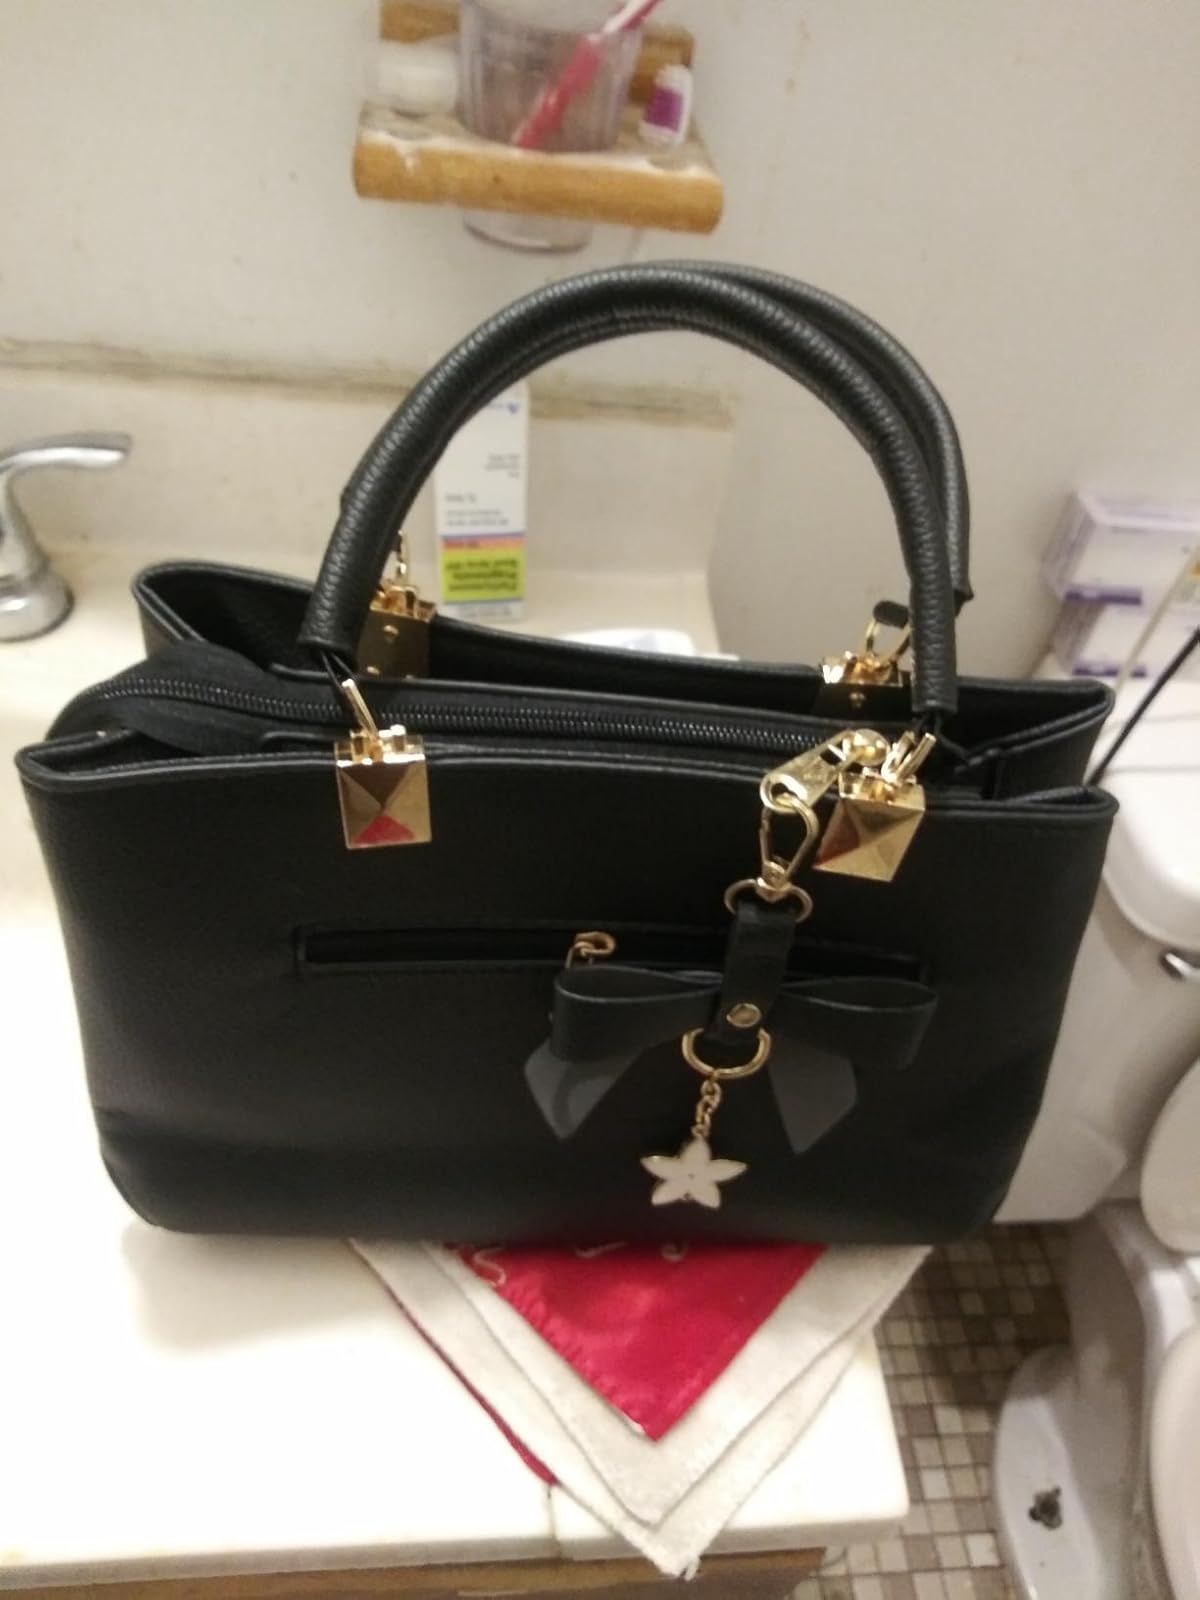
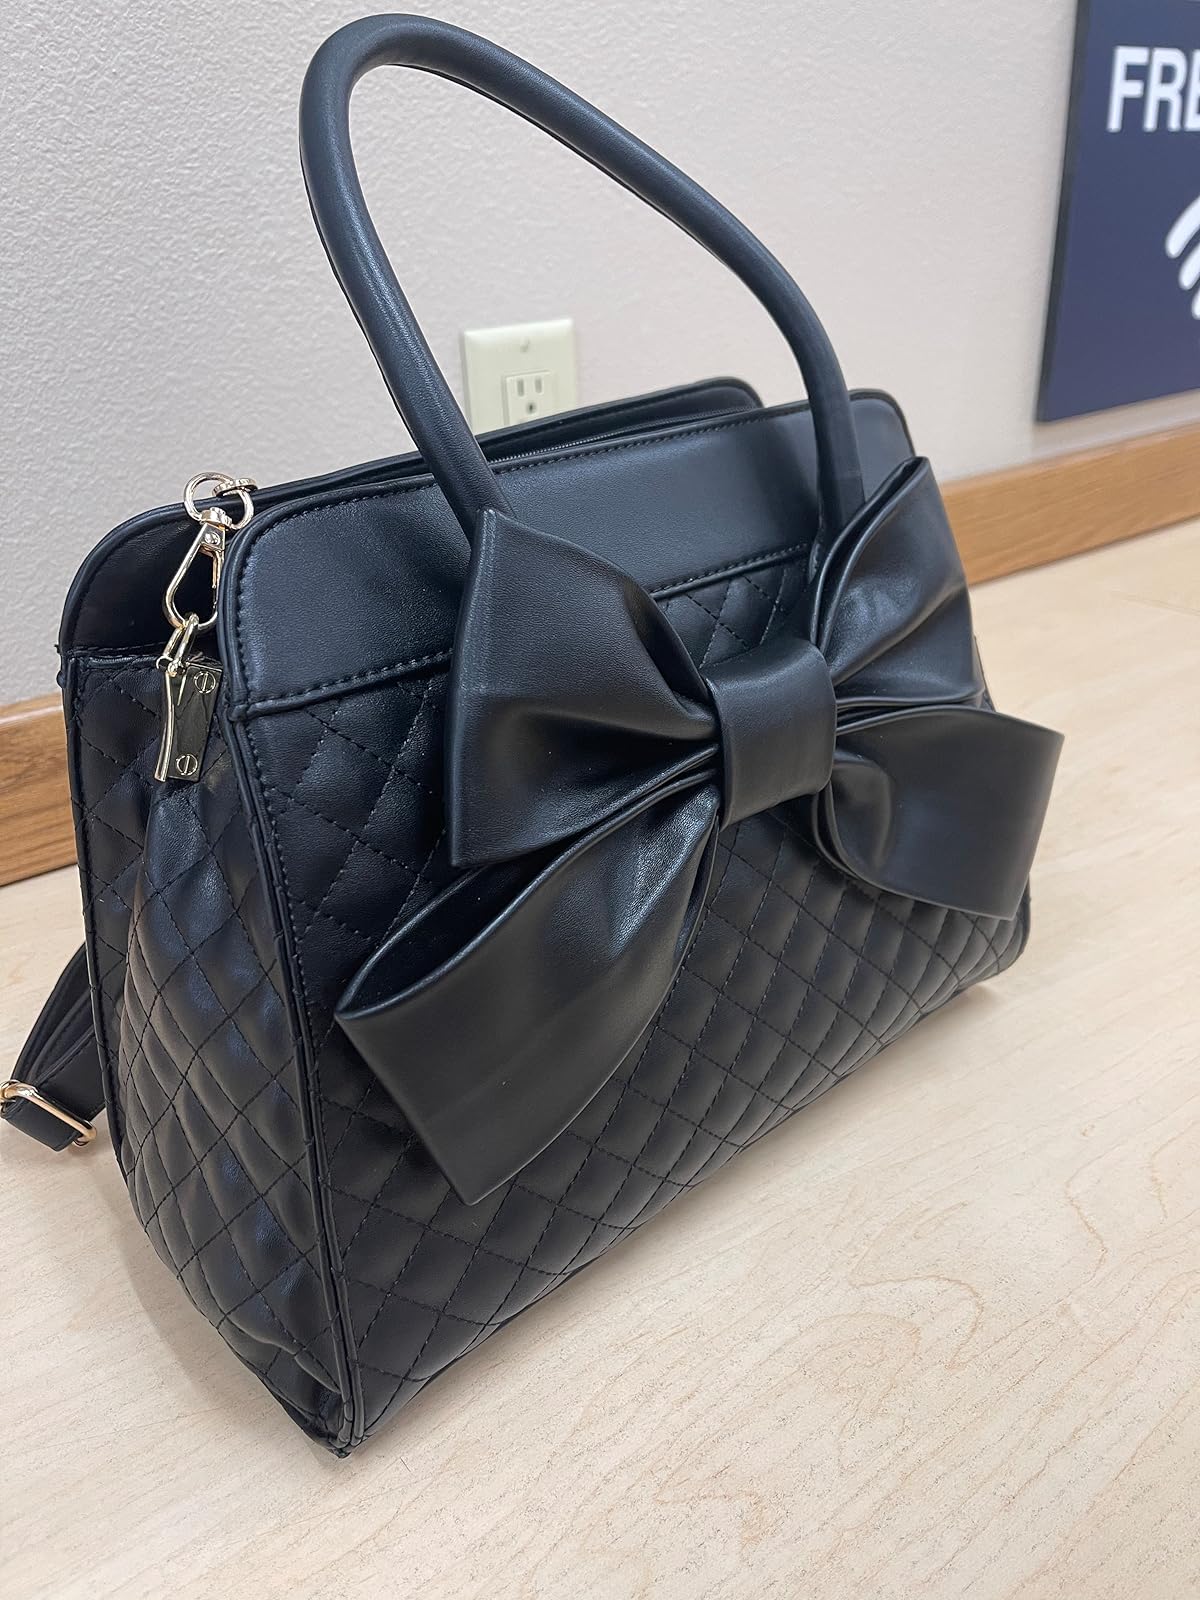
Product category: accessories_handbag
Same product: no